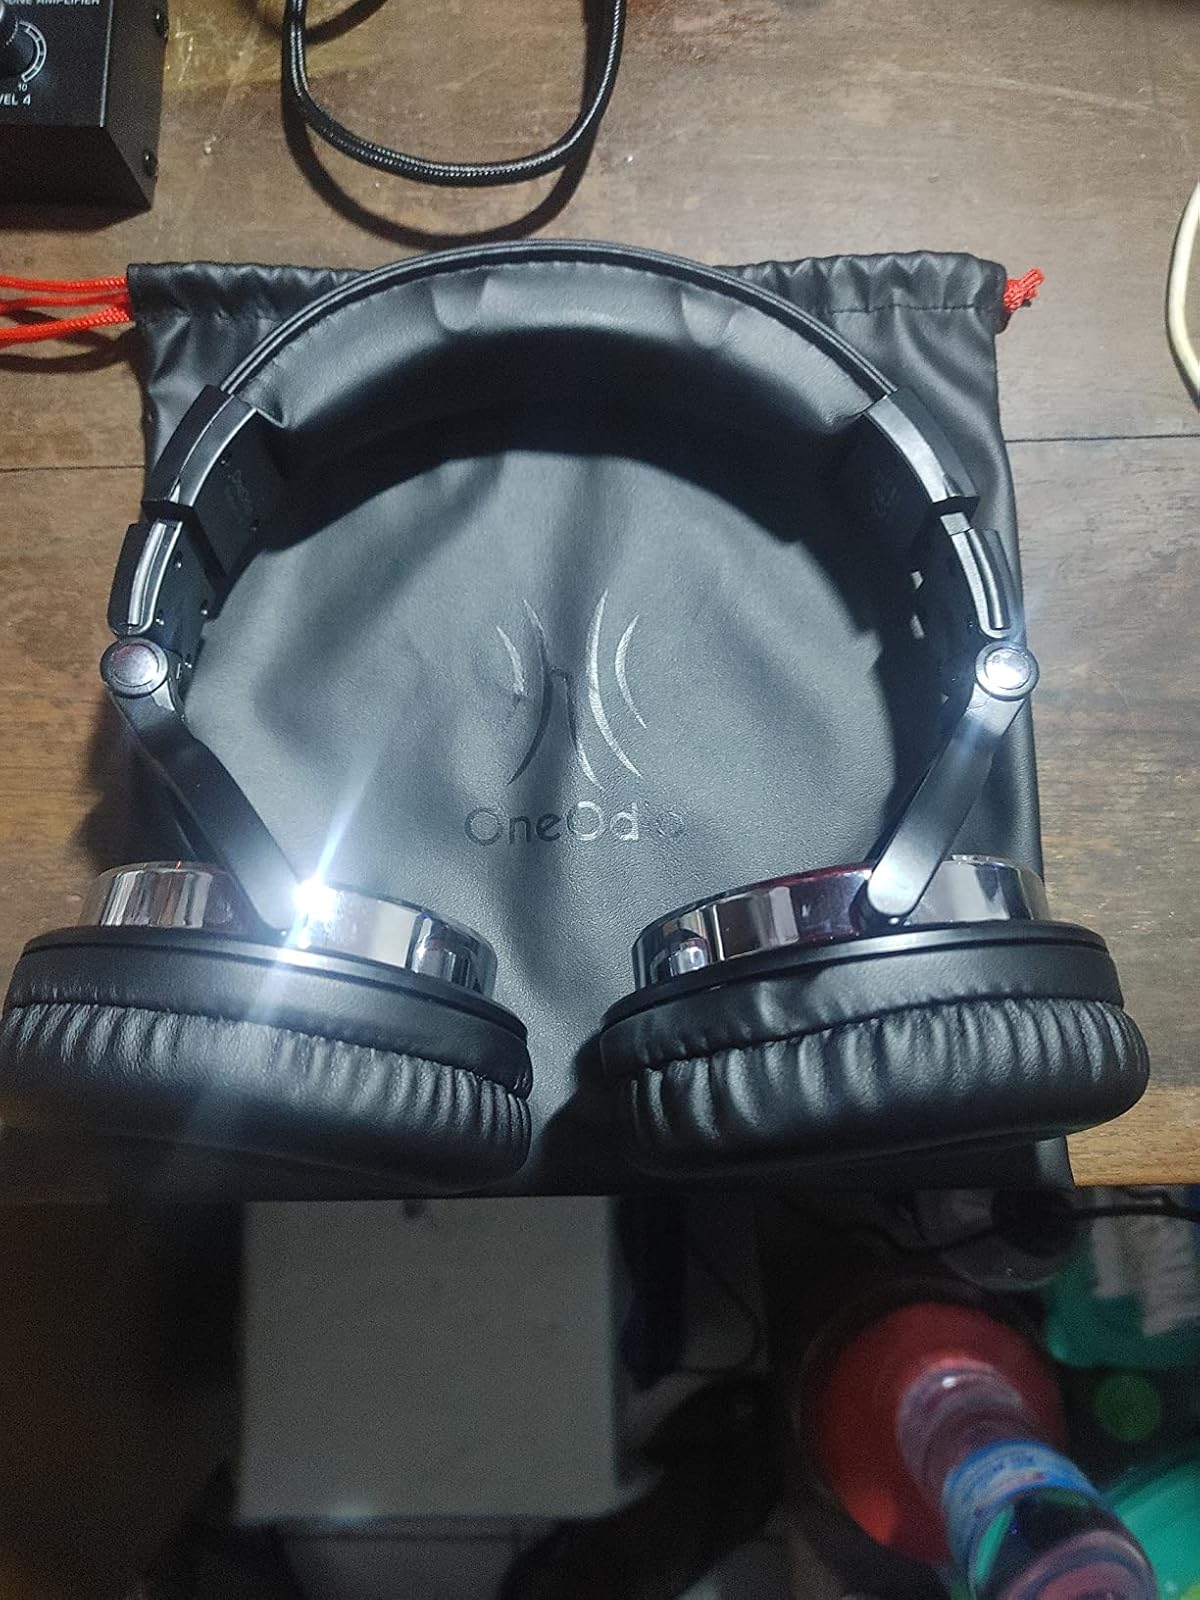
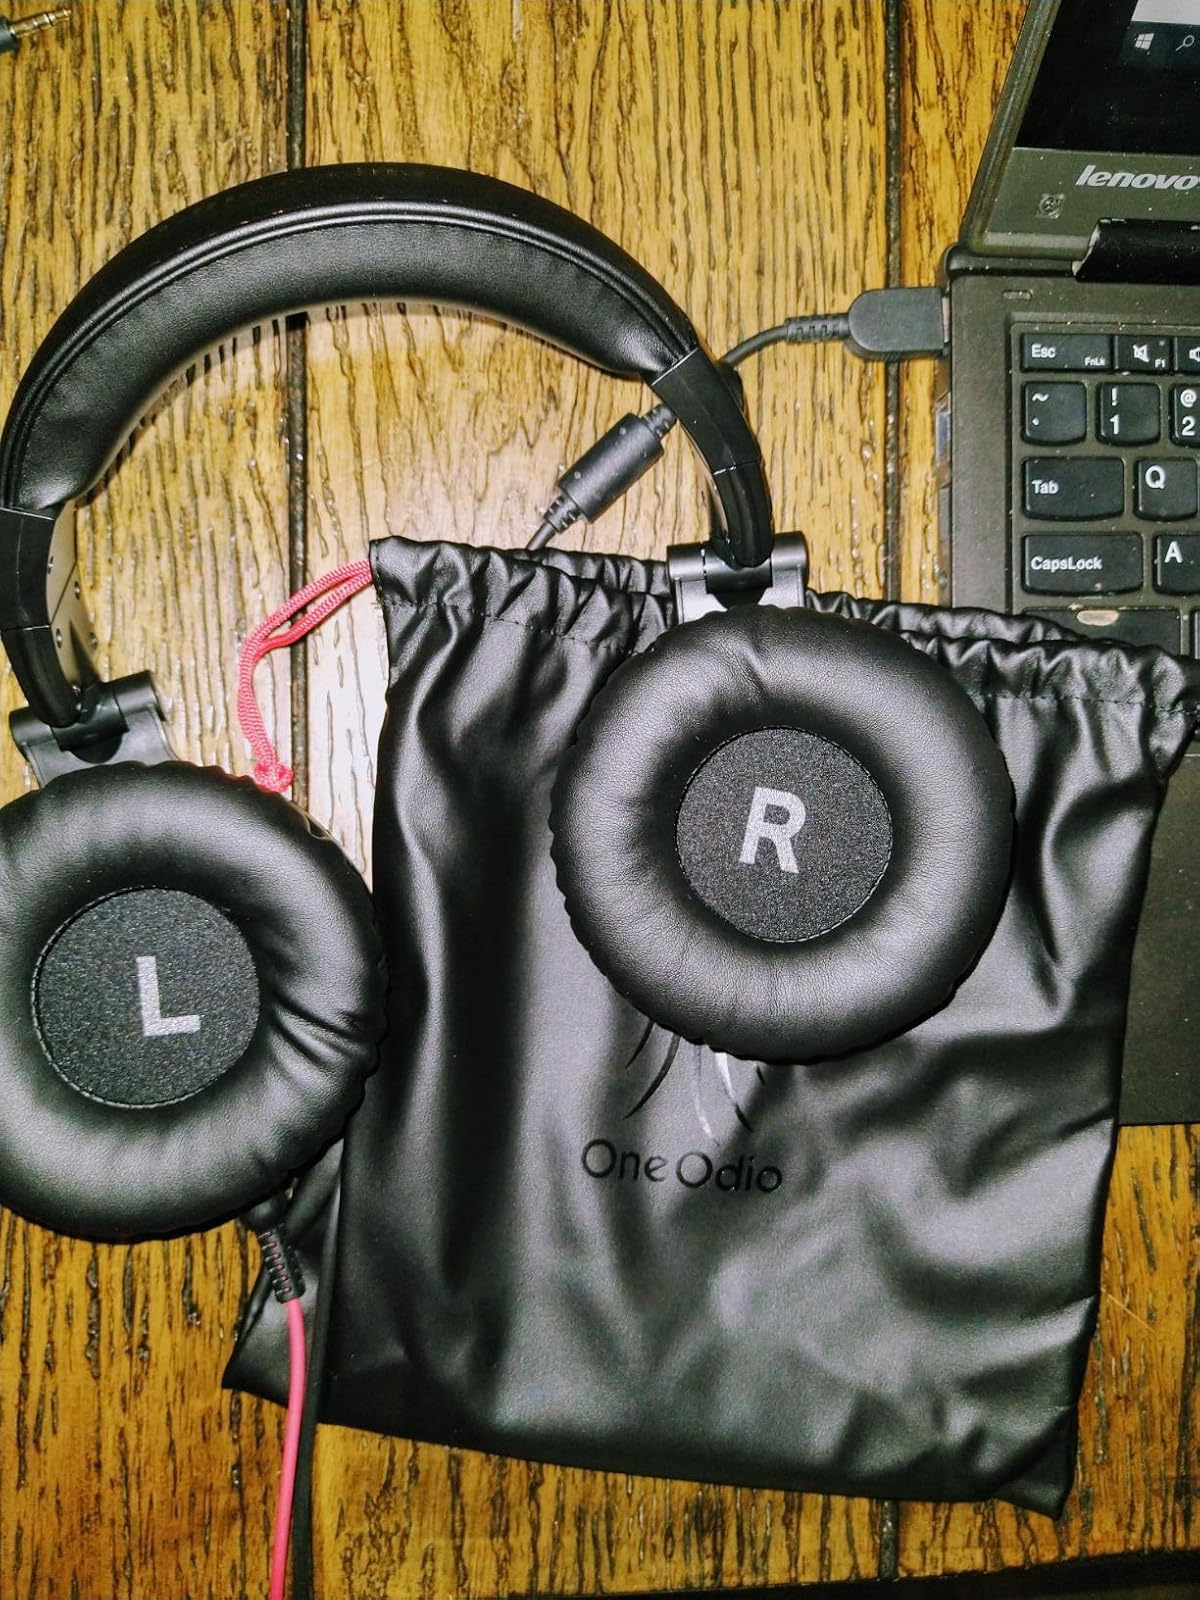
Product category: headphones
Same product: yes